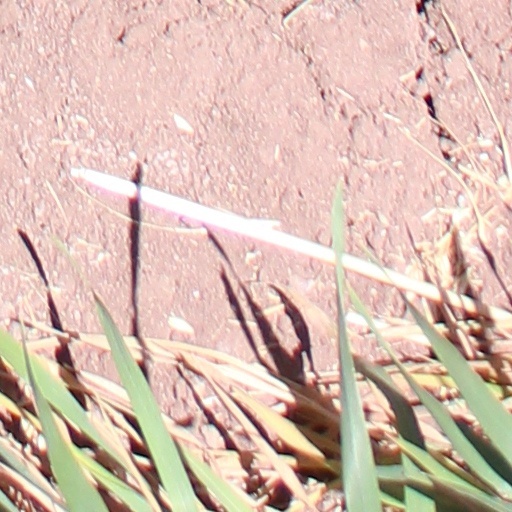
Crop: wheat